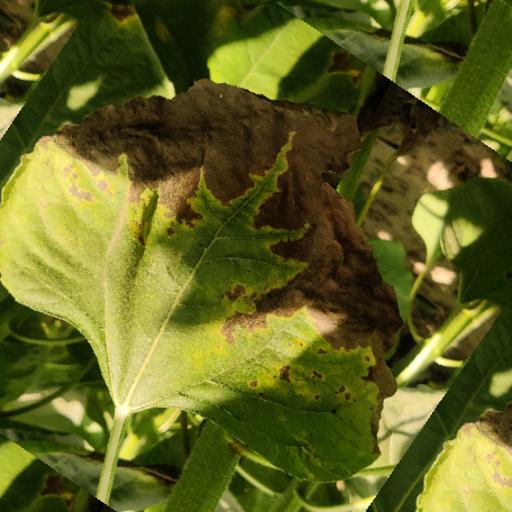
Label: Leaf_scars